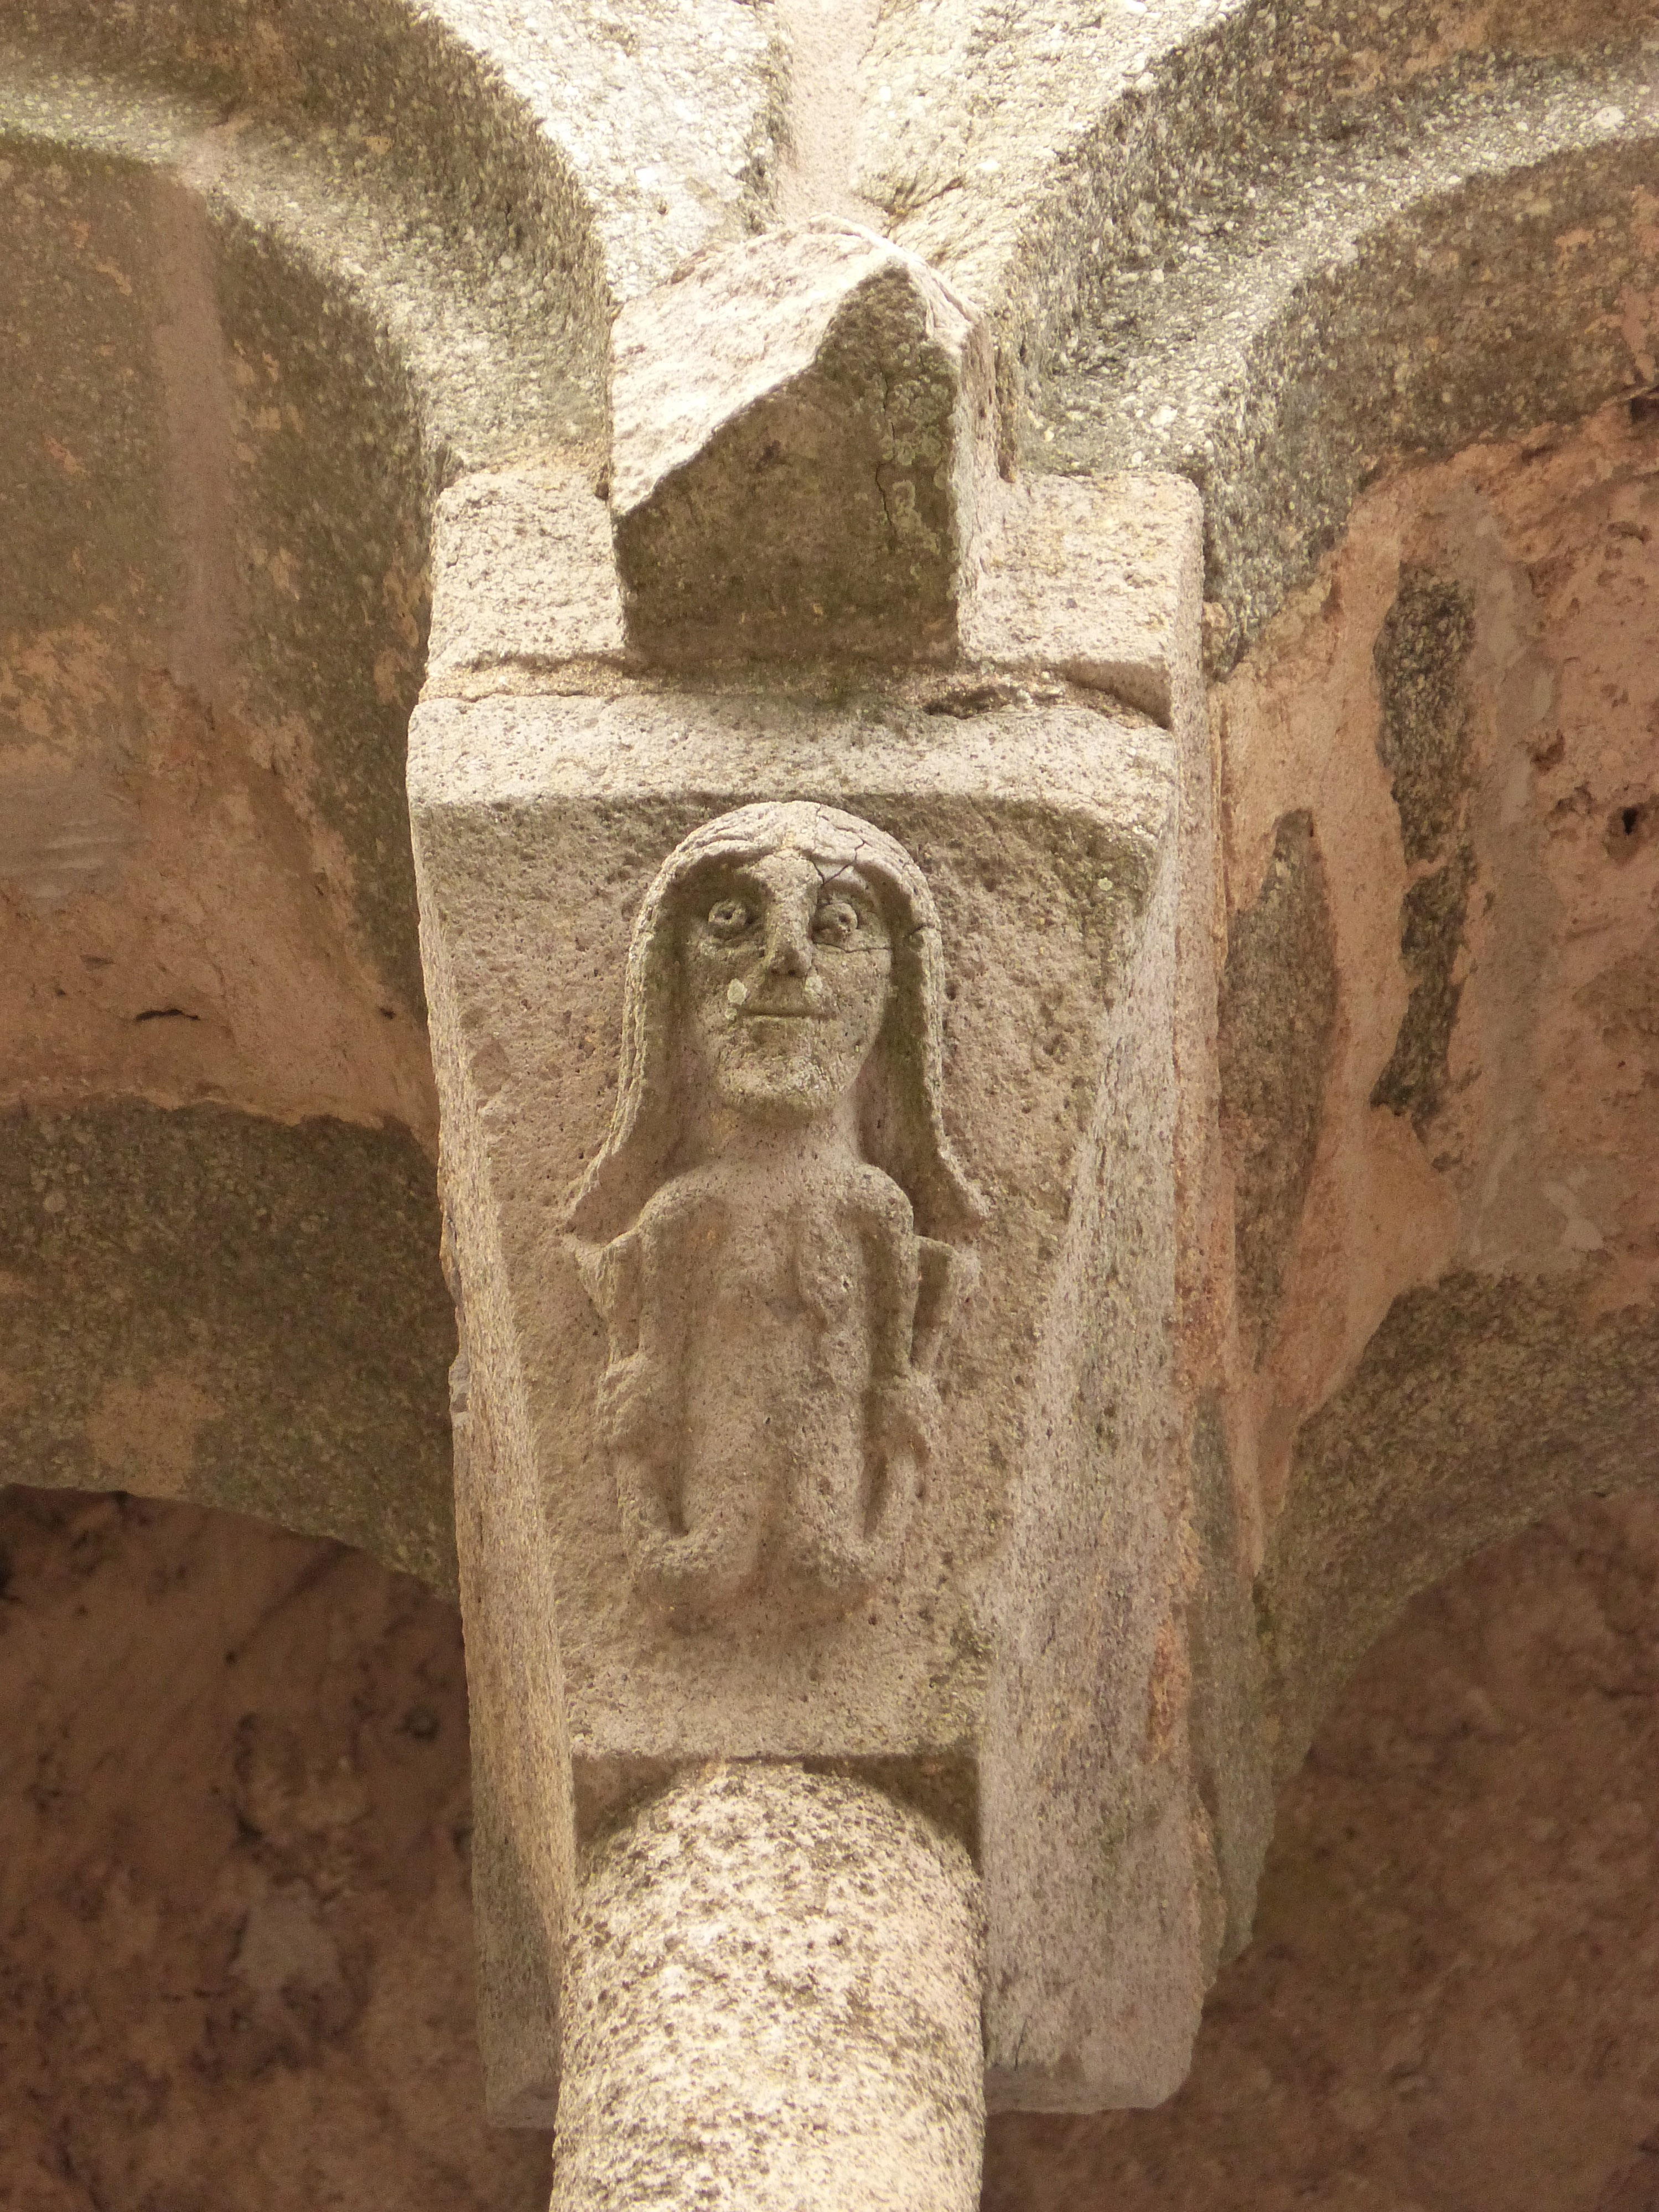
rock, monument, statue, arch, siren, sculpture, capital, art, temple, ruins, history, romanesque, carving, middle ages, stone carving, ancient history, sant pere de rodes